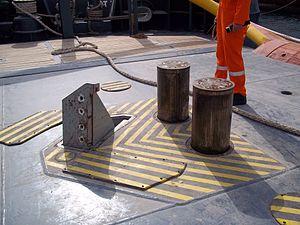
Un navire de ravitaillement offshore est un navire ravitailleur destiné au soutien des plates-formes de forage en mer.